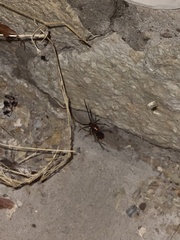
Species: Lactrodectus_hesperus